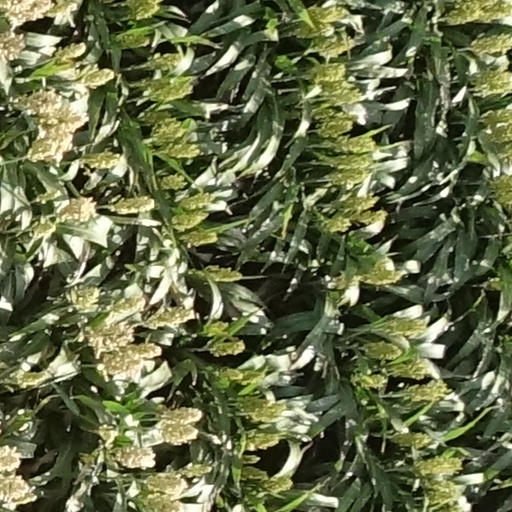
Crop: sorghum